Oakham Castle

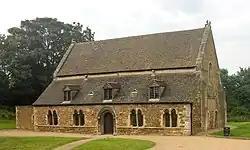
The Great Hall of Oakham Castle 2014

Oakham Castle is a historic building in Oakham, Rutland. The castle is known for its collection of massive horseshoes and is also recognised as one of the best examples of domestic Norman architecture in England. It is a Grade I listed building. Owned and managed by the Rutland County Council, Oakham Castle is licensed for civil ceremonies. Admission to the castle is free.